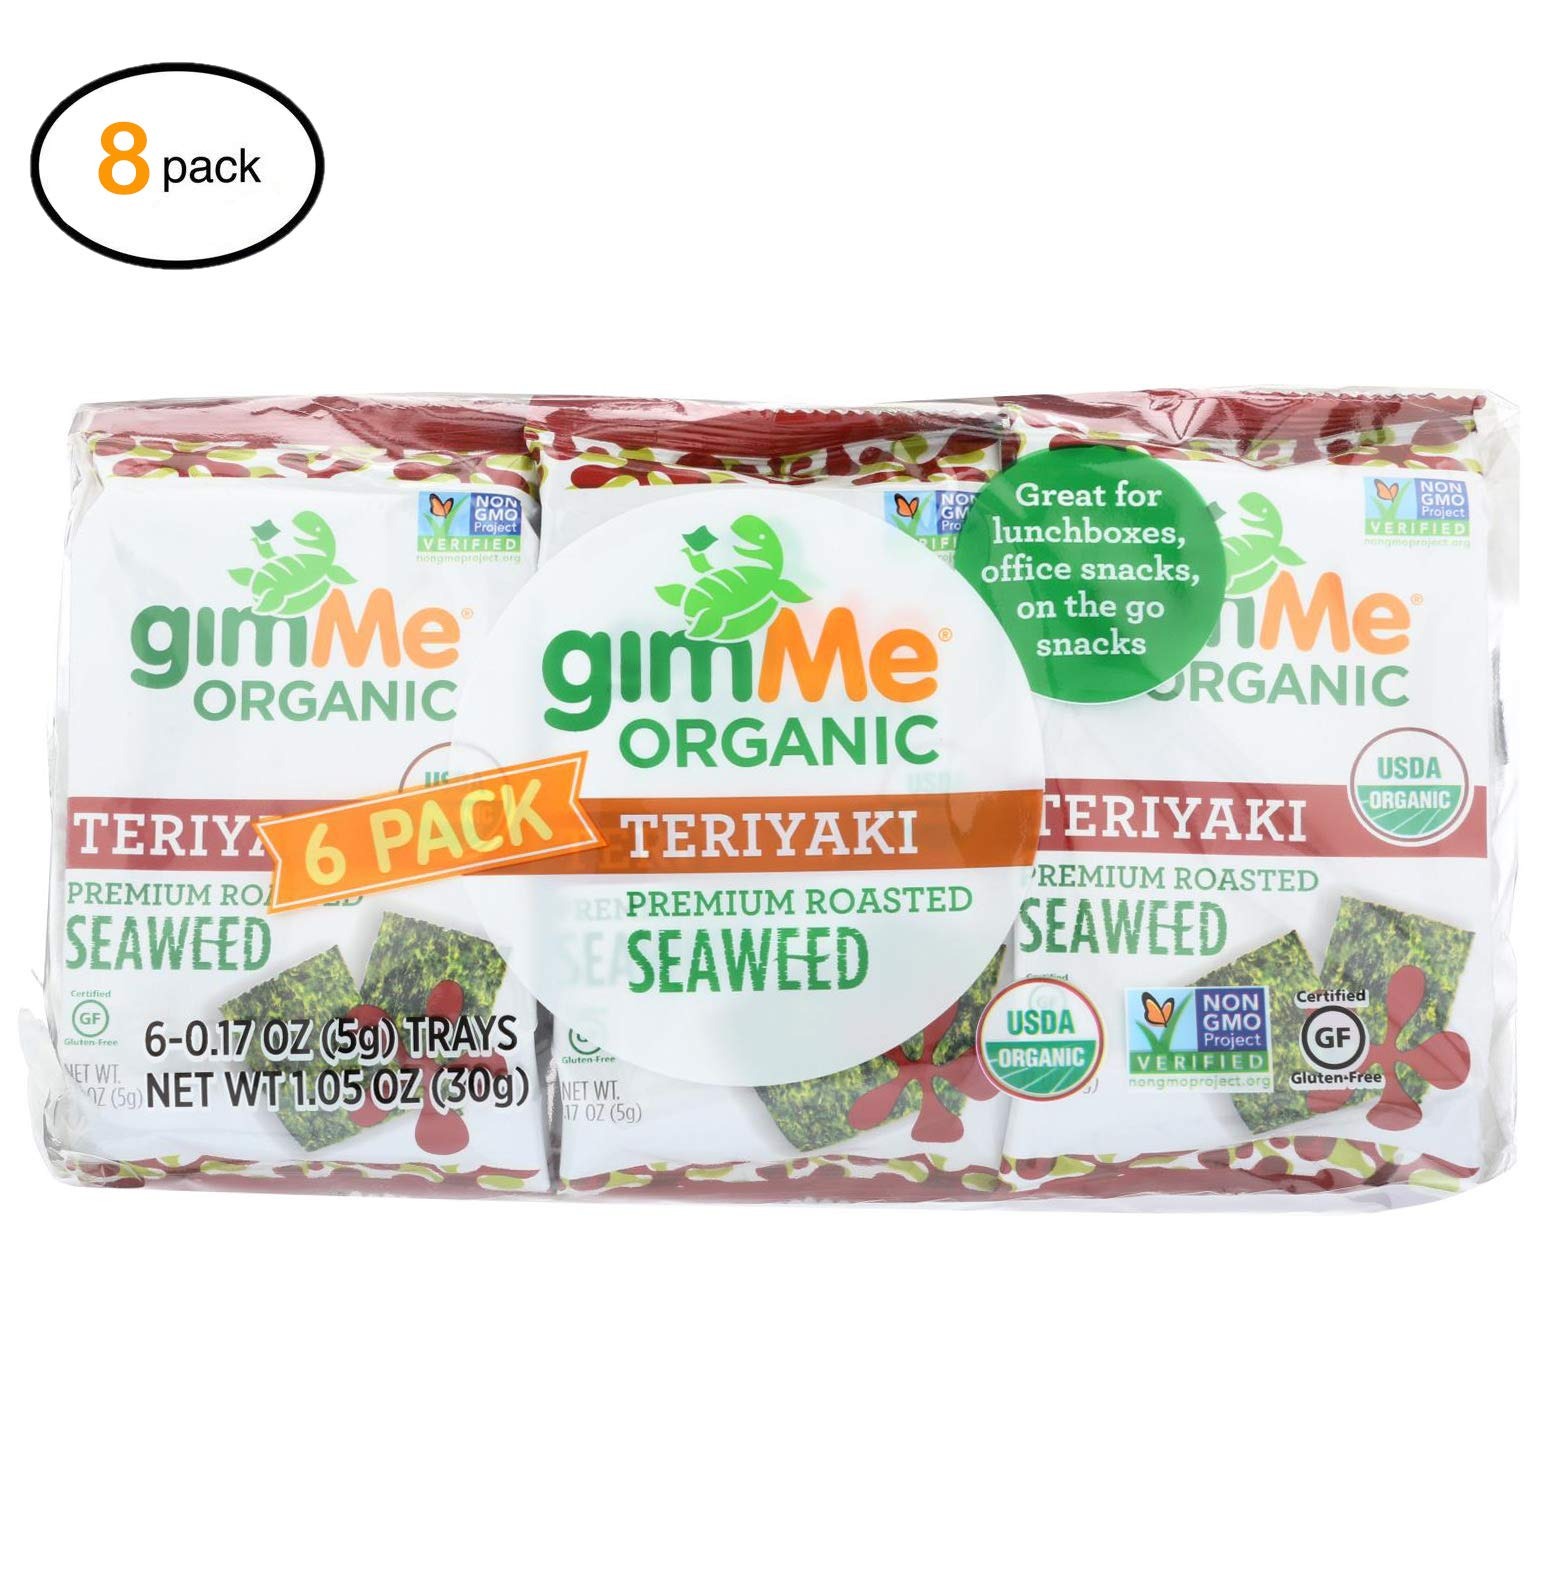
Item Name: Gimmе Sеawееd Snacks оrganic Sеawееd Snack - Tеriyaki - Casе оf 8-6/.17 оz - Bulk Buy
Value: nan
Unit: None

Price: 67.74